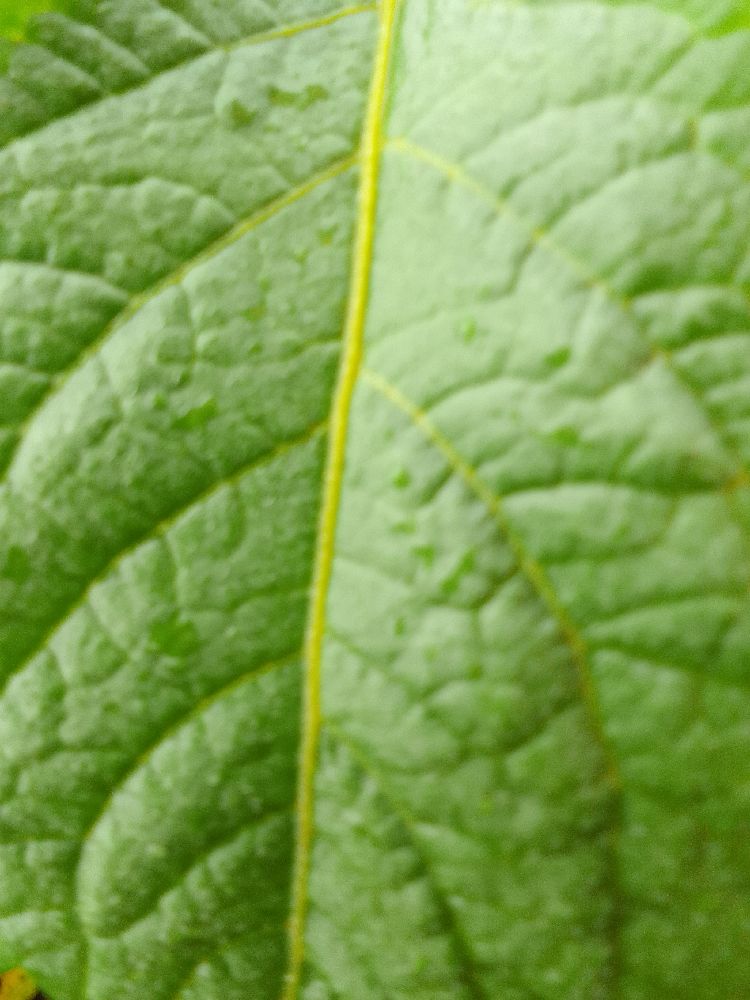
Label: Healthy